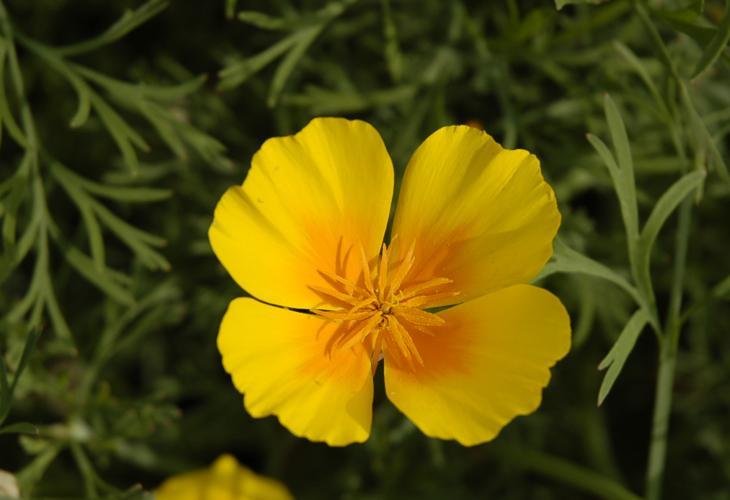
Label: californian poppy